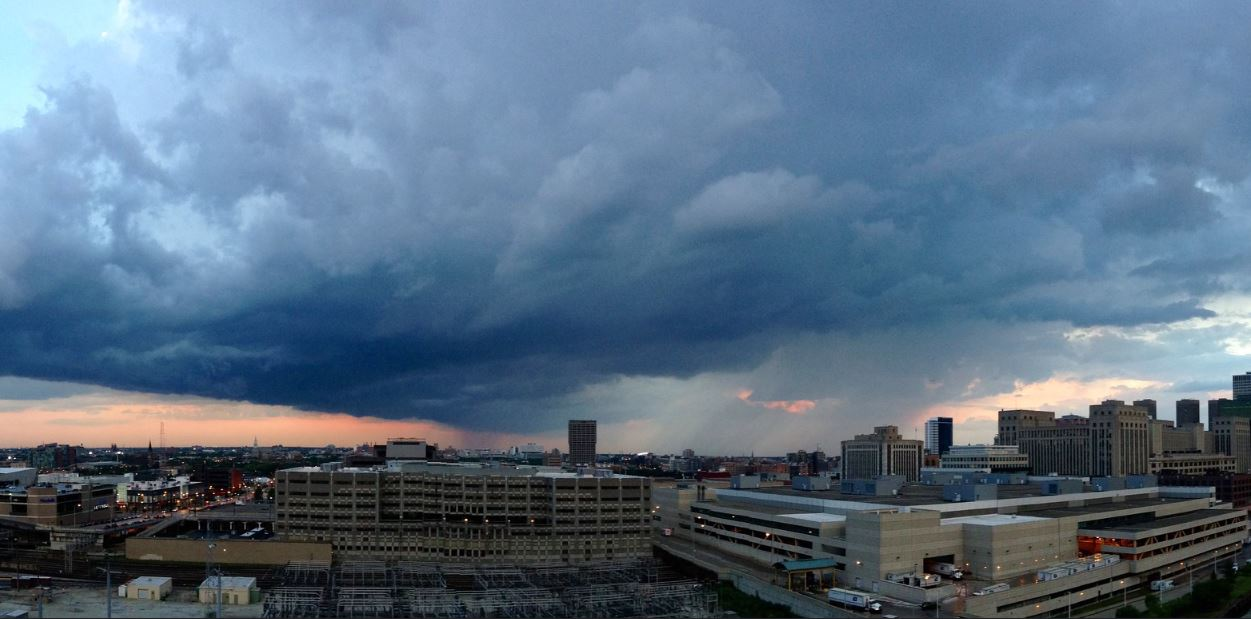
Fire: no
Smoke: no